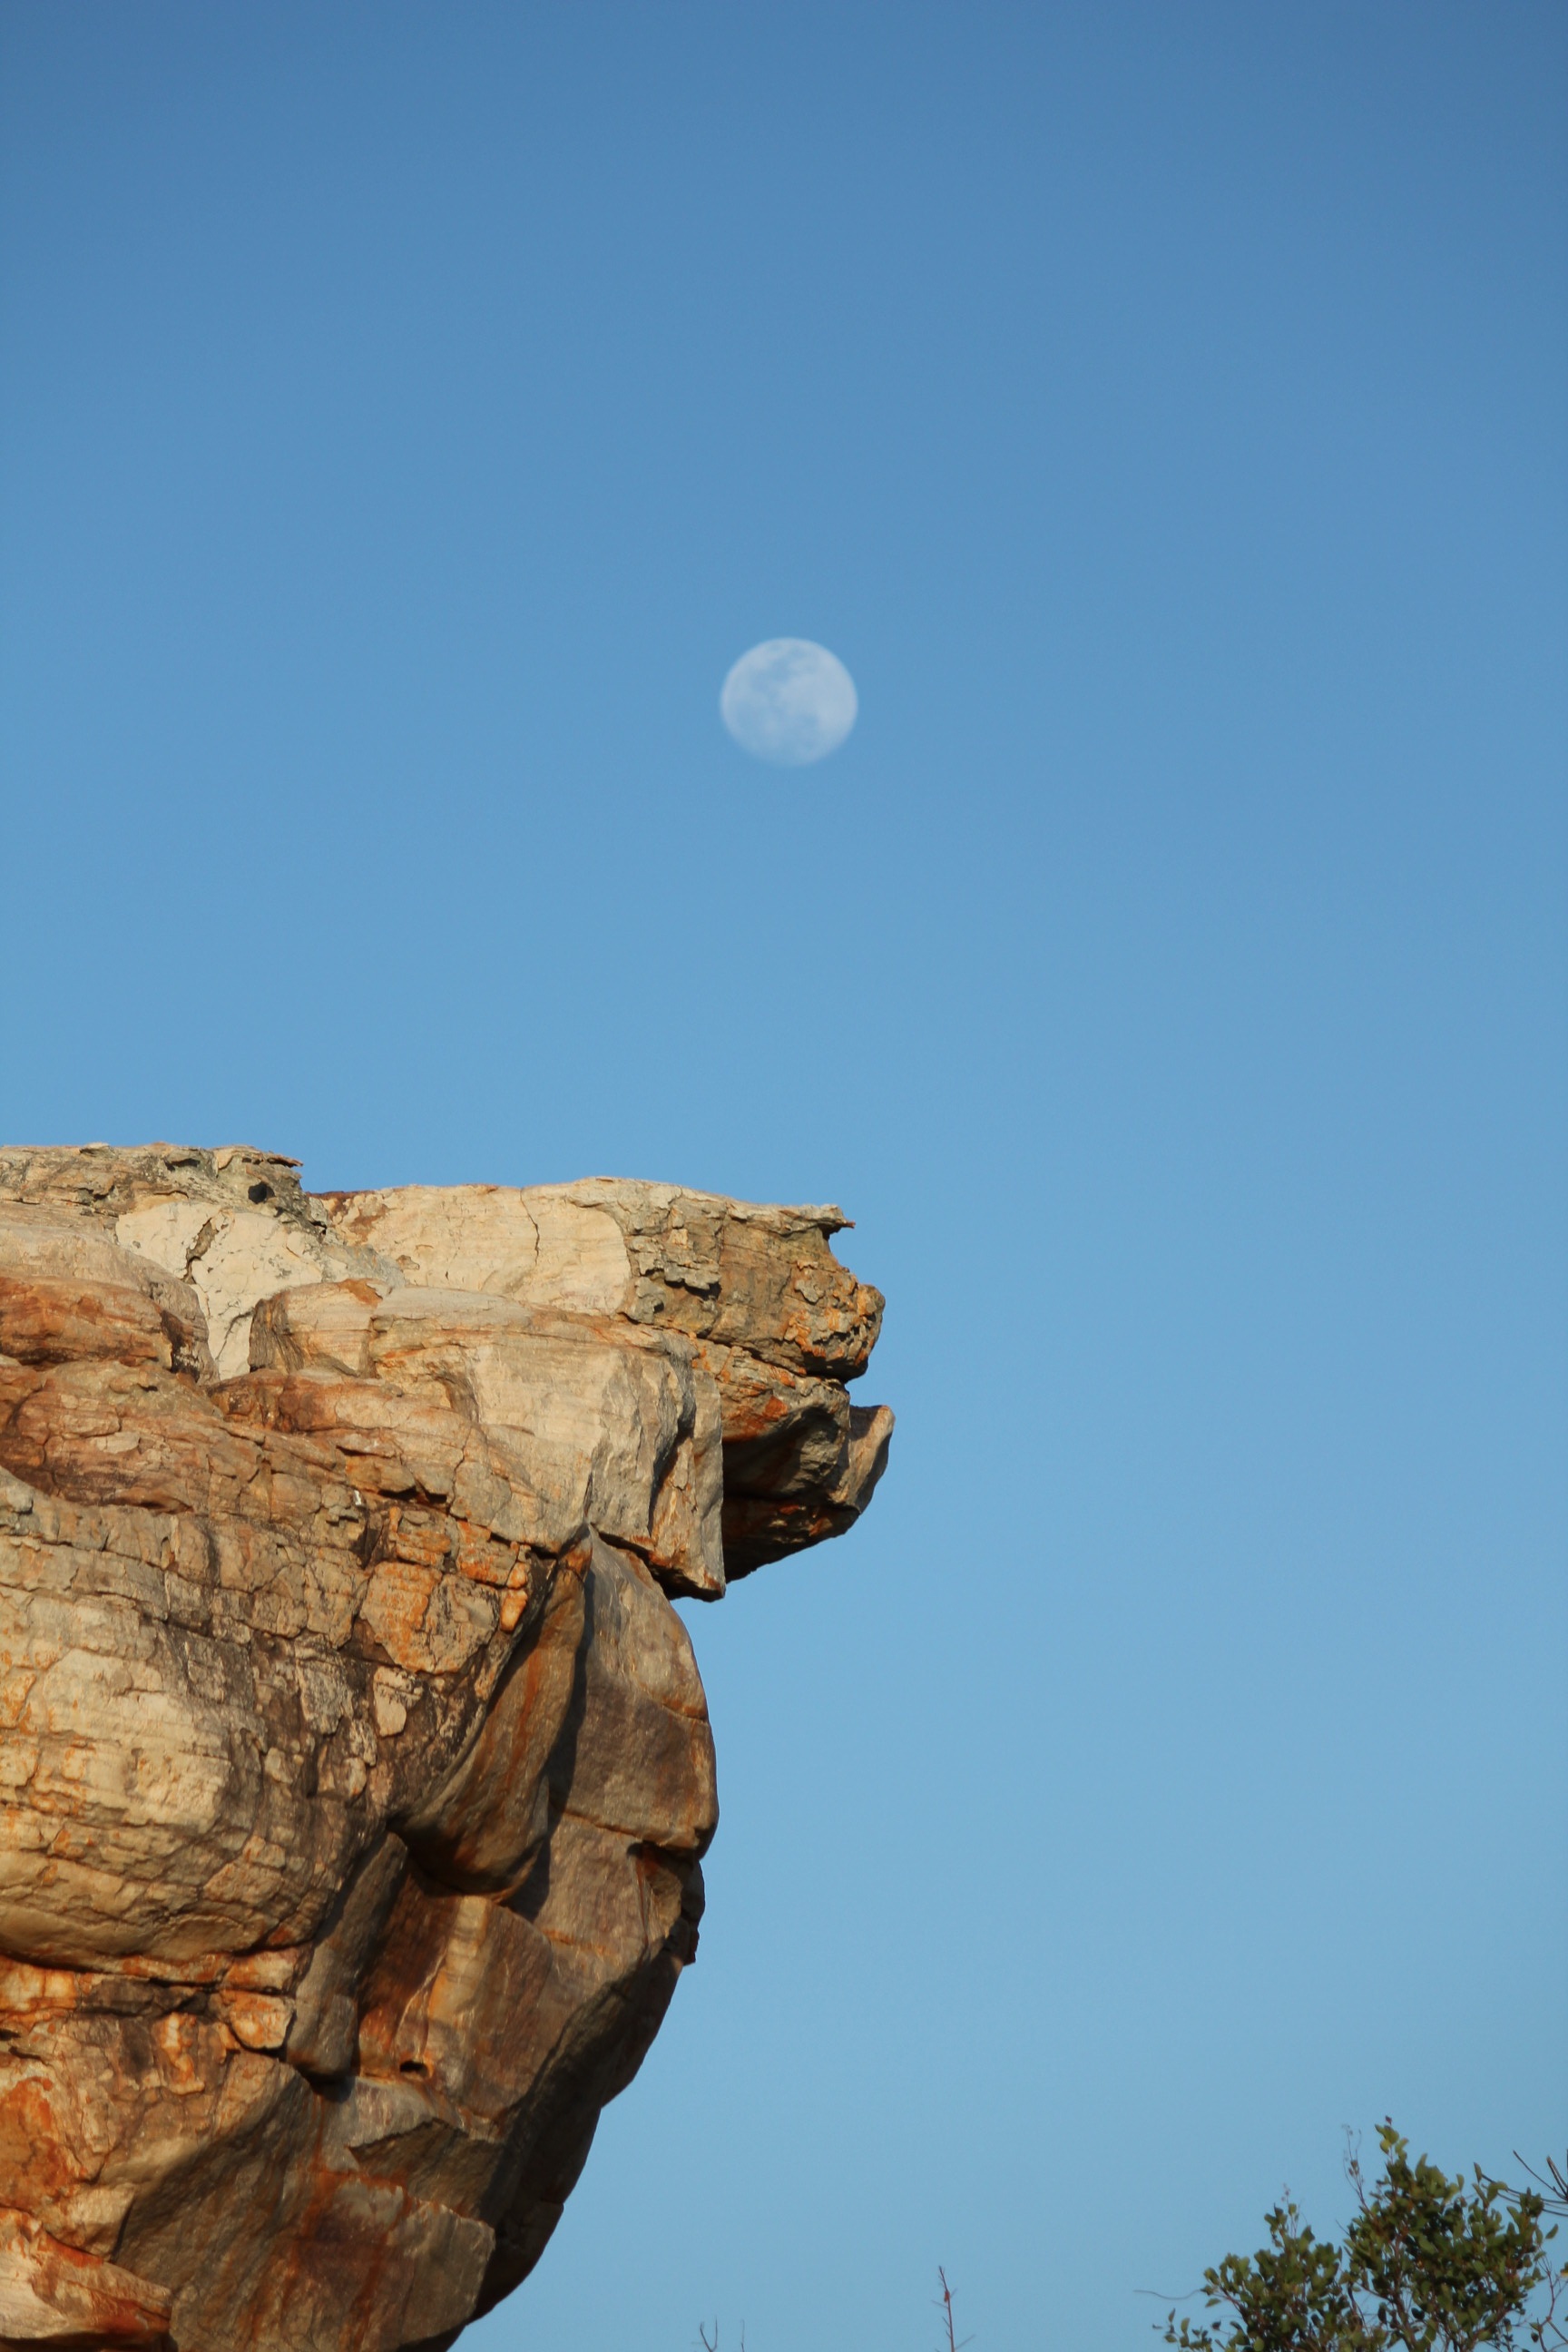
landscape, sea, nature, rock, mountain, sky, cliff, blue, terrain, moon, daylight, outback